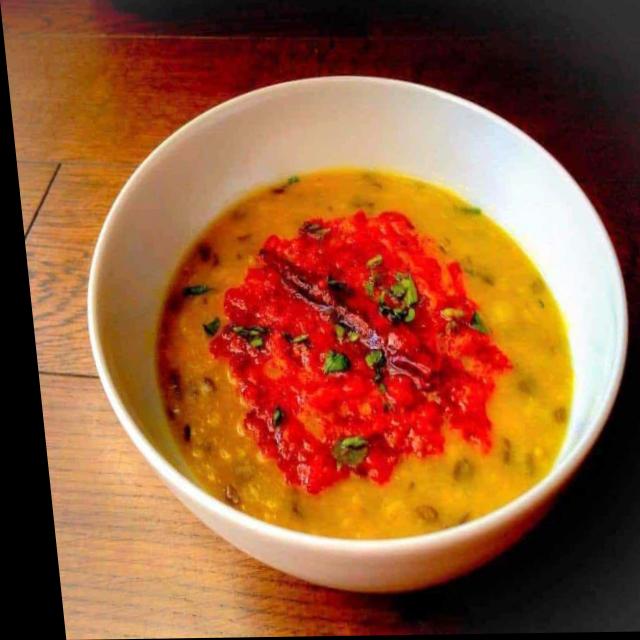
Dish: dal_makhani